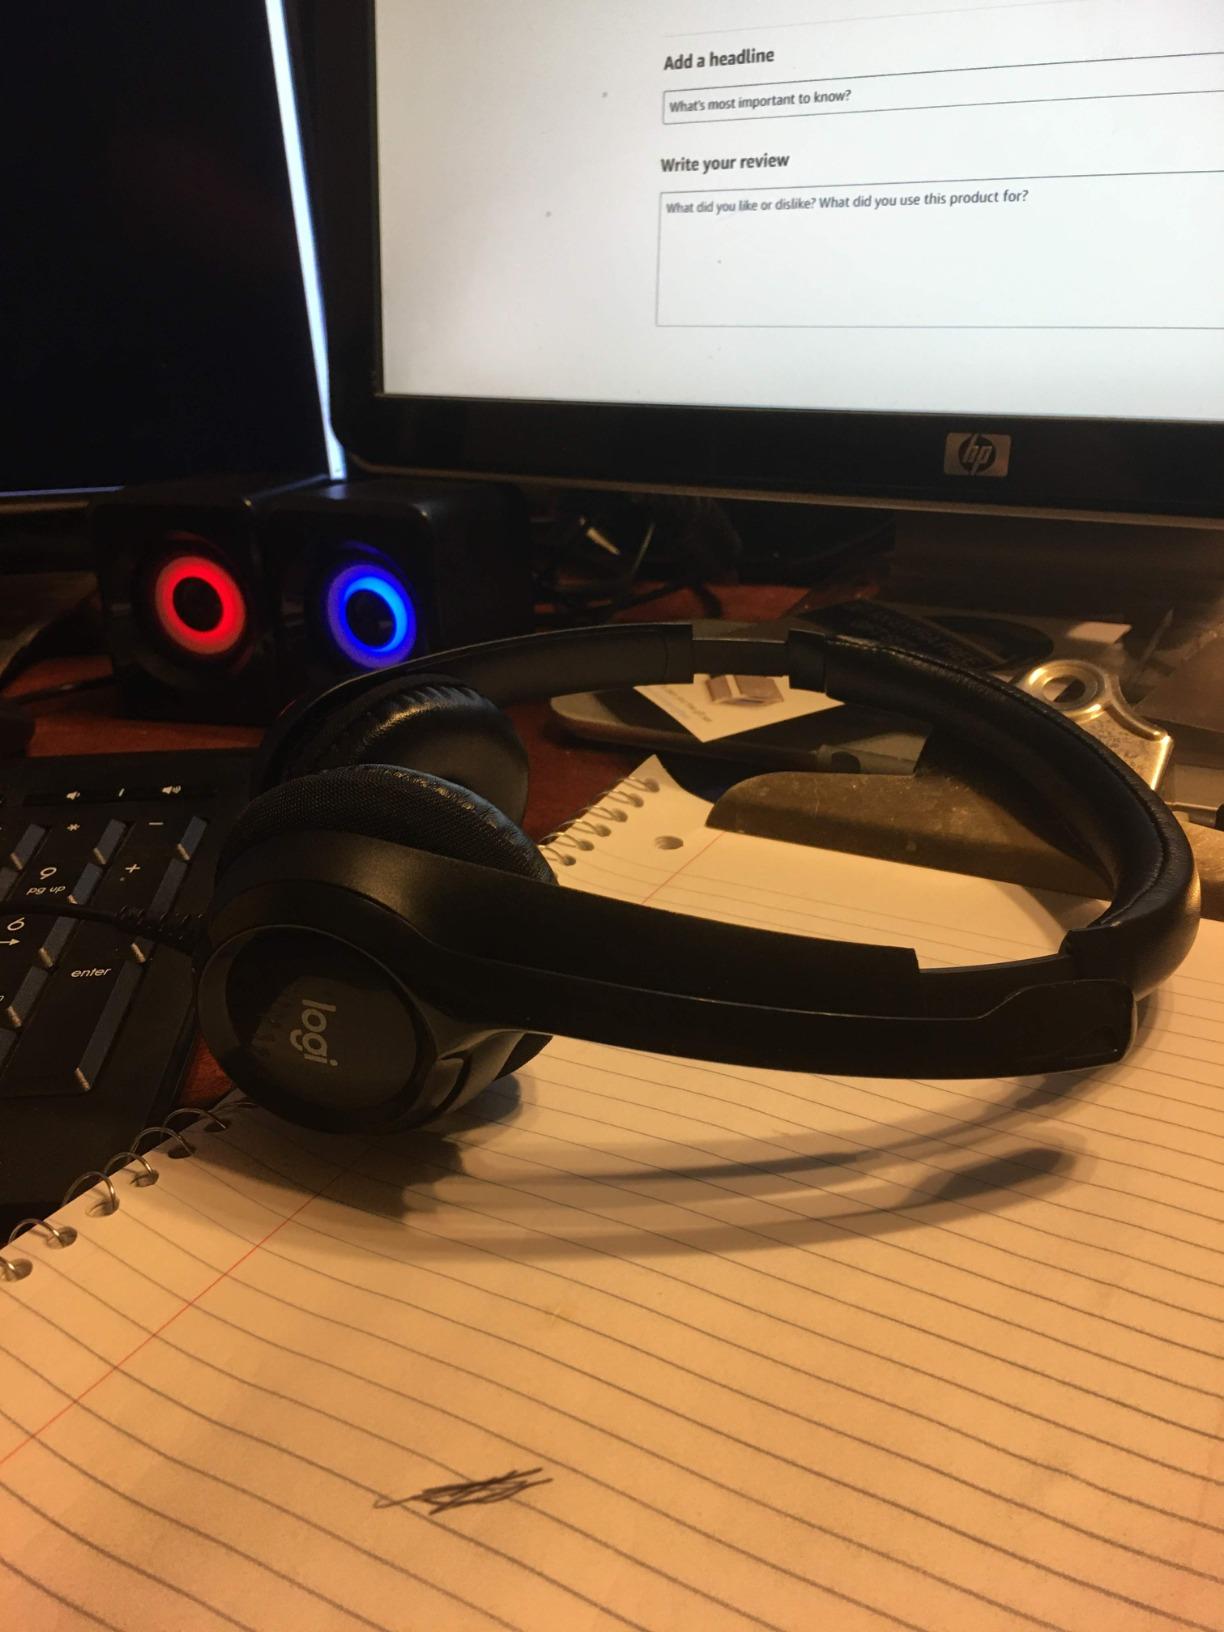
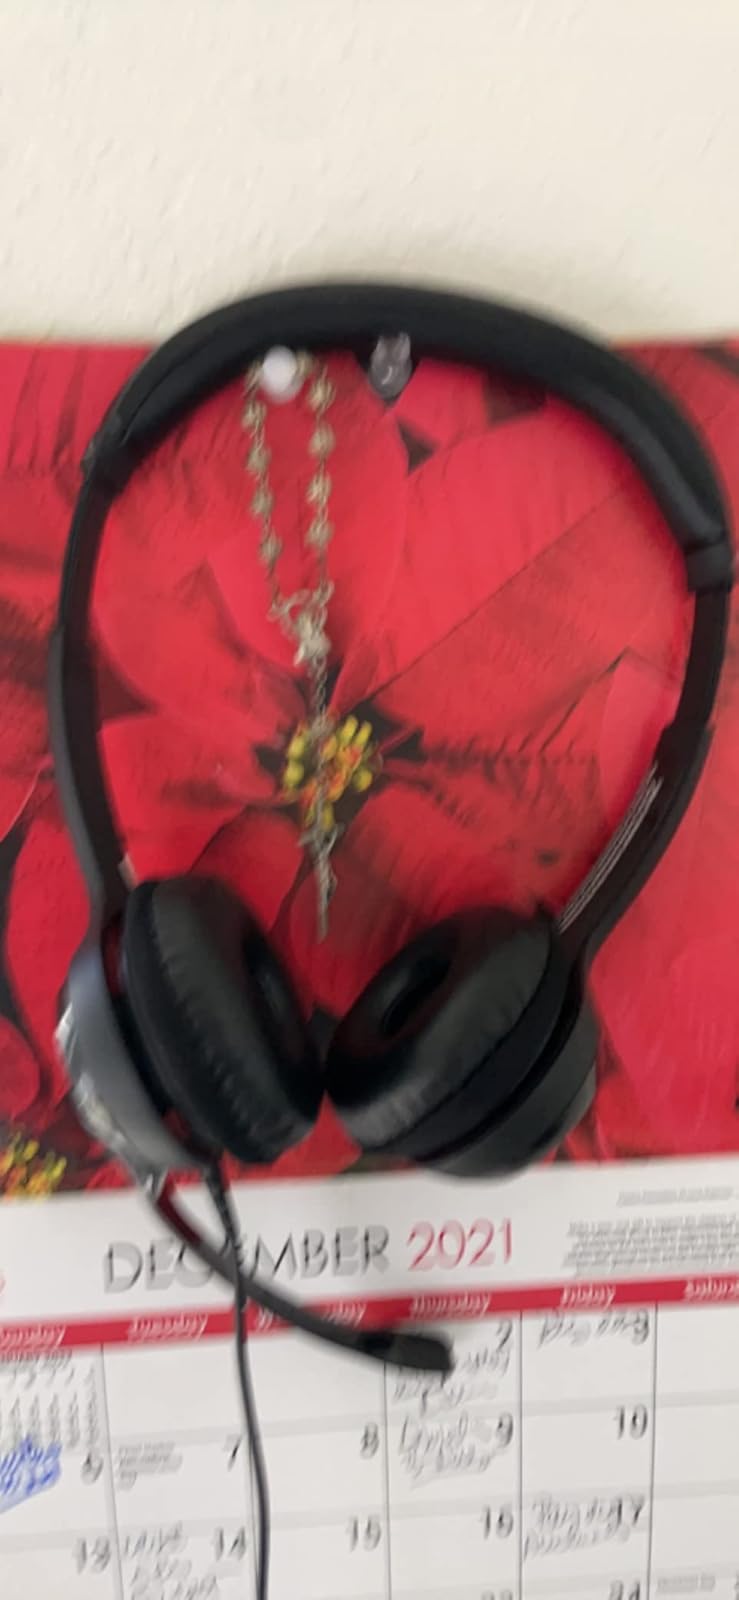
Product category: headphones
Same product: yes